Curitiba

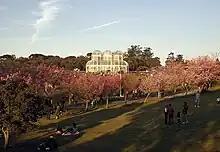
Botanical Garden of Curitiba

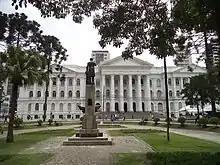
Federal University of Paraná was the first university opened in Brazil.

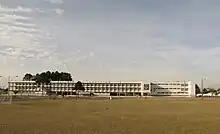
Military School of Curitiba

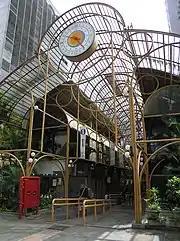
Entrance of 24 Hours Street

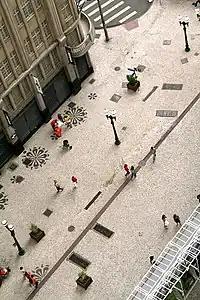
15 November Street

In the 1990s, the city started a project called "Faróis do Saber" ("Lighthouses of Knowledge"). These libraries are free educational centres that include libraries, free Internet access and other cultural resources. Libraries work with municipal schools, offering a collection of approximately 5000 books, and provide cultural reference and leisure.